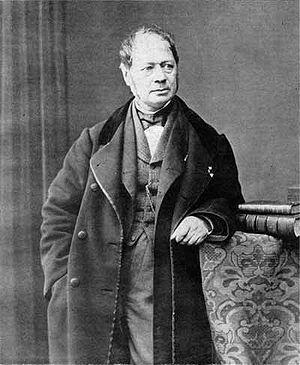
Hippolyte Bayard (1801–1887): Autoportrait 1863
Hippolyte Bayard est un pionnier de la photographie, inventeur et artiste.